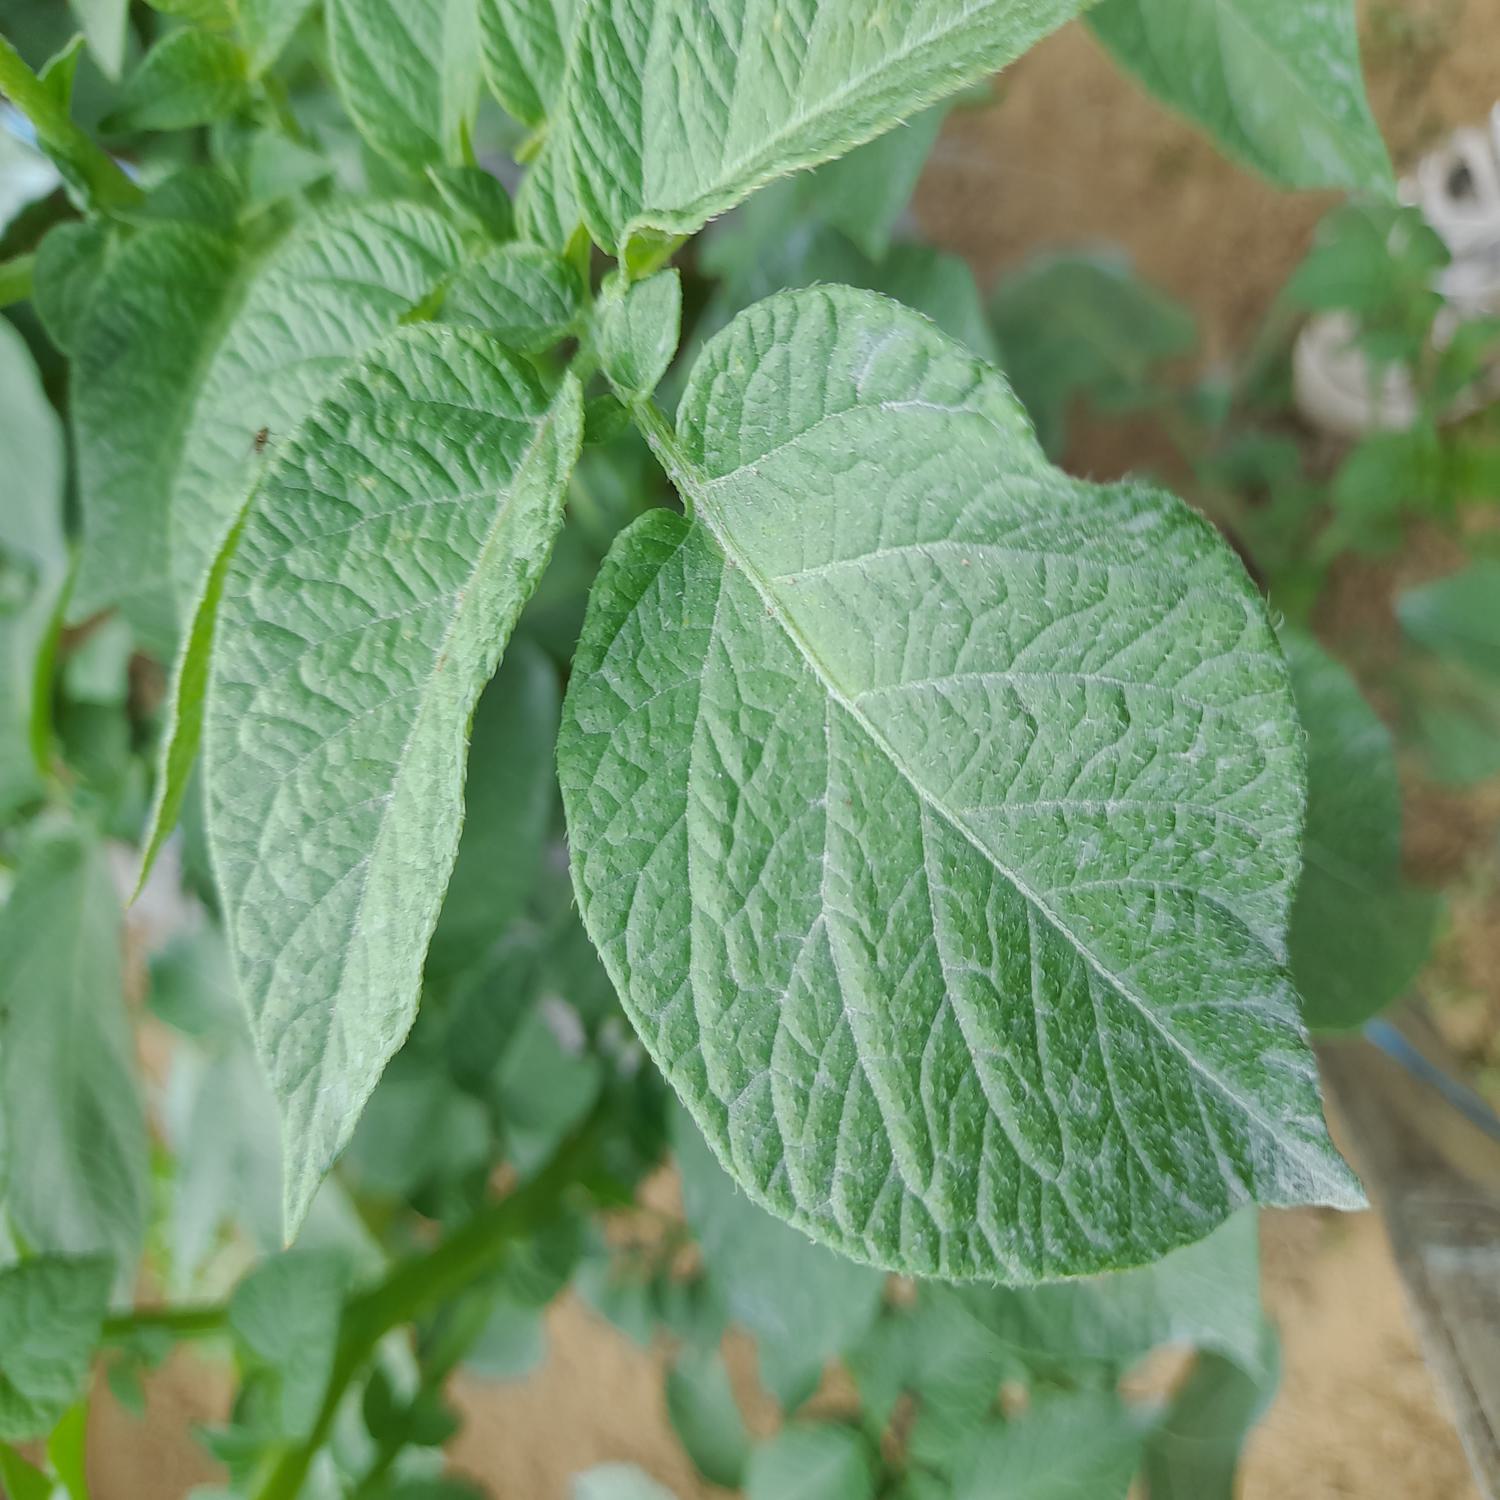
Label: Healthy